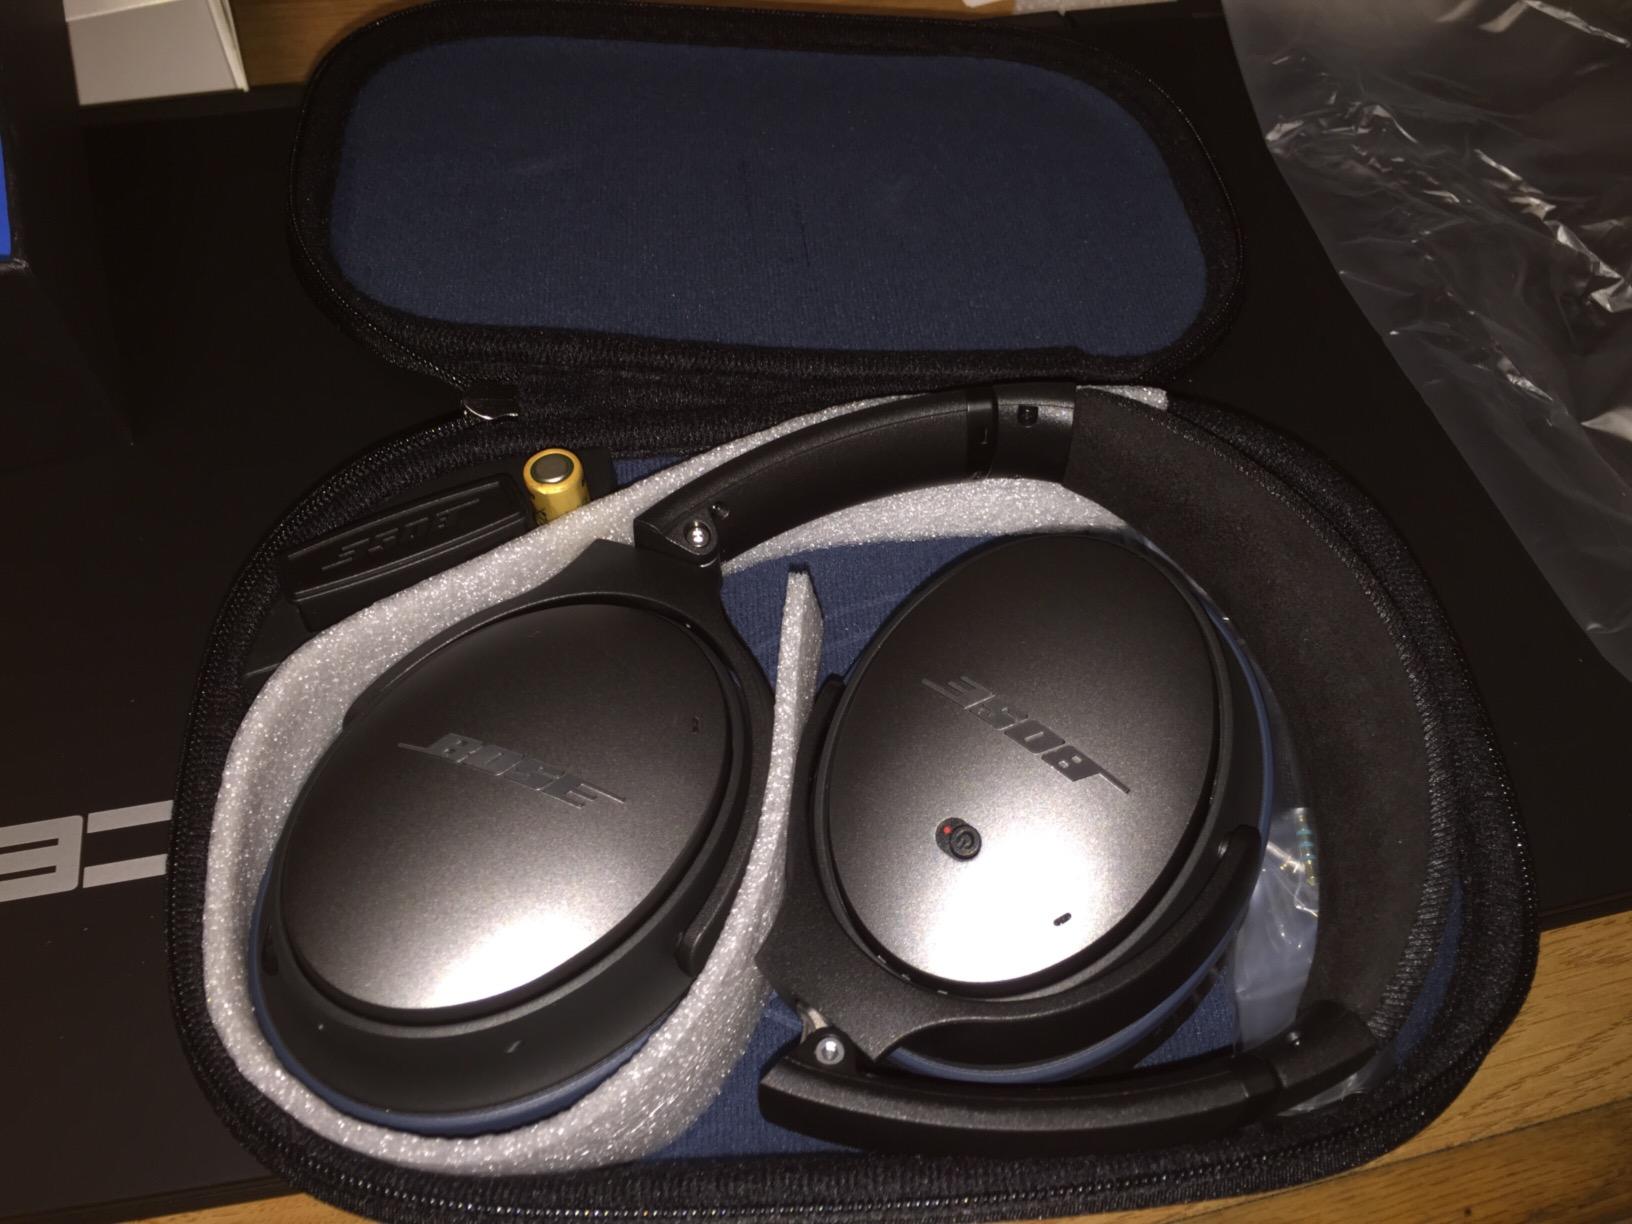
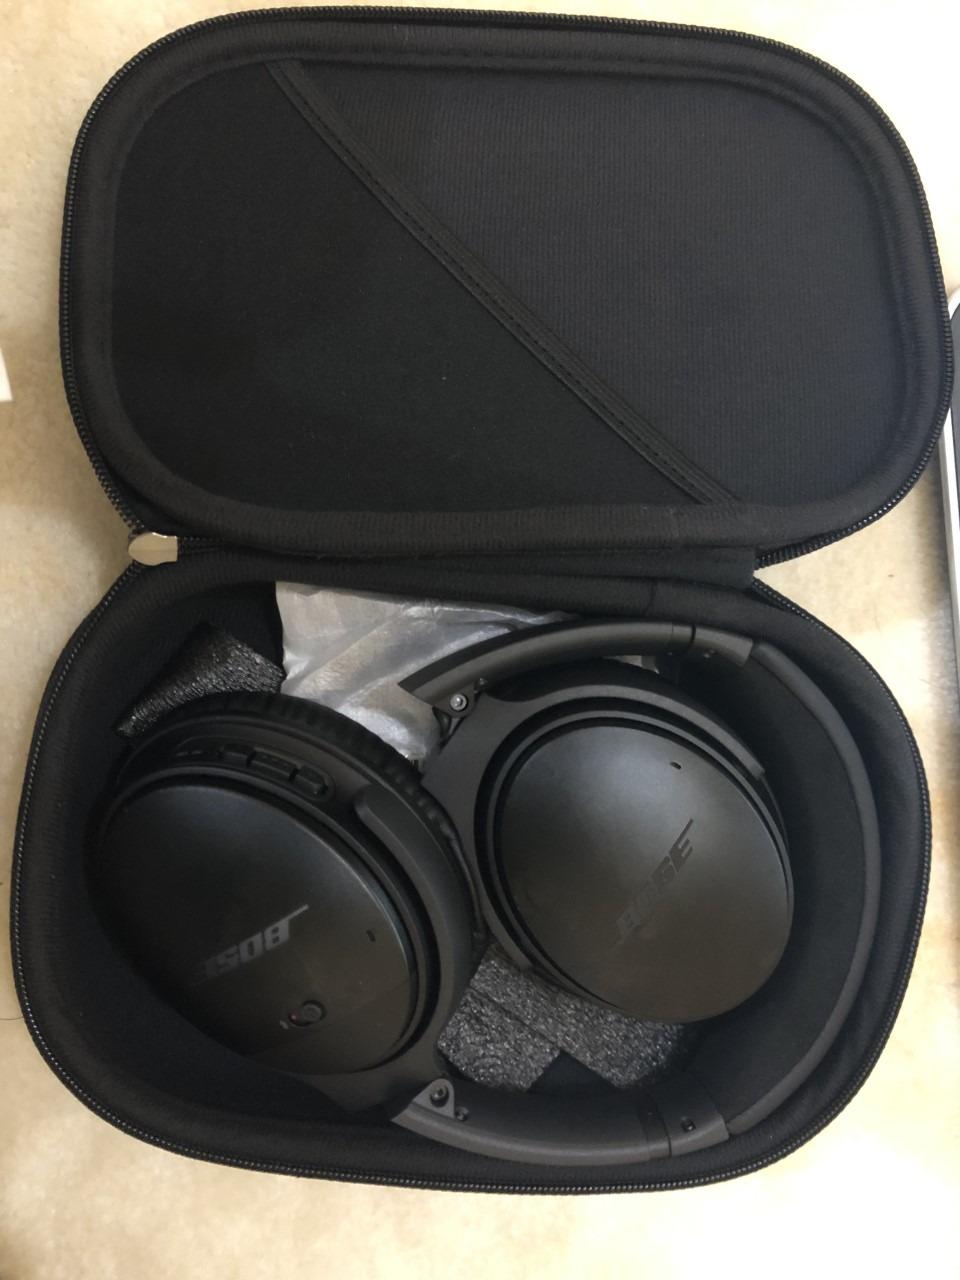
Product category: headphones
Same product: no